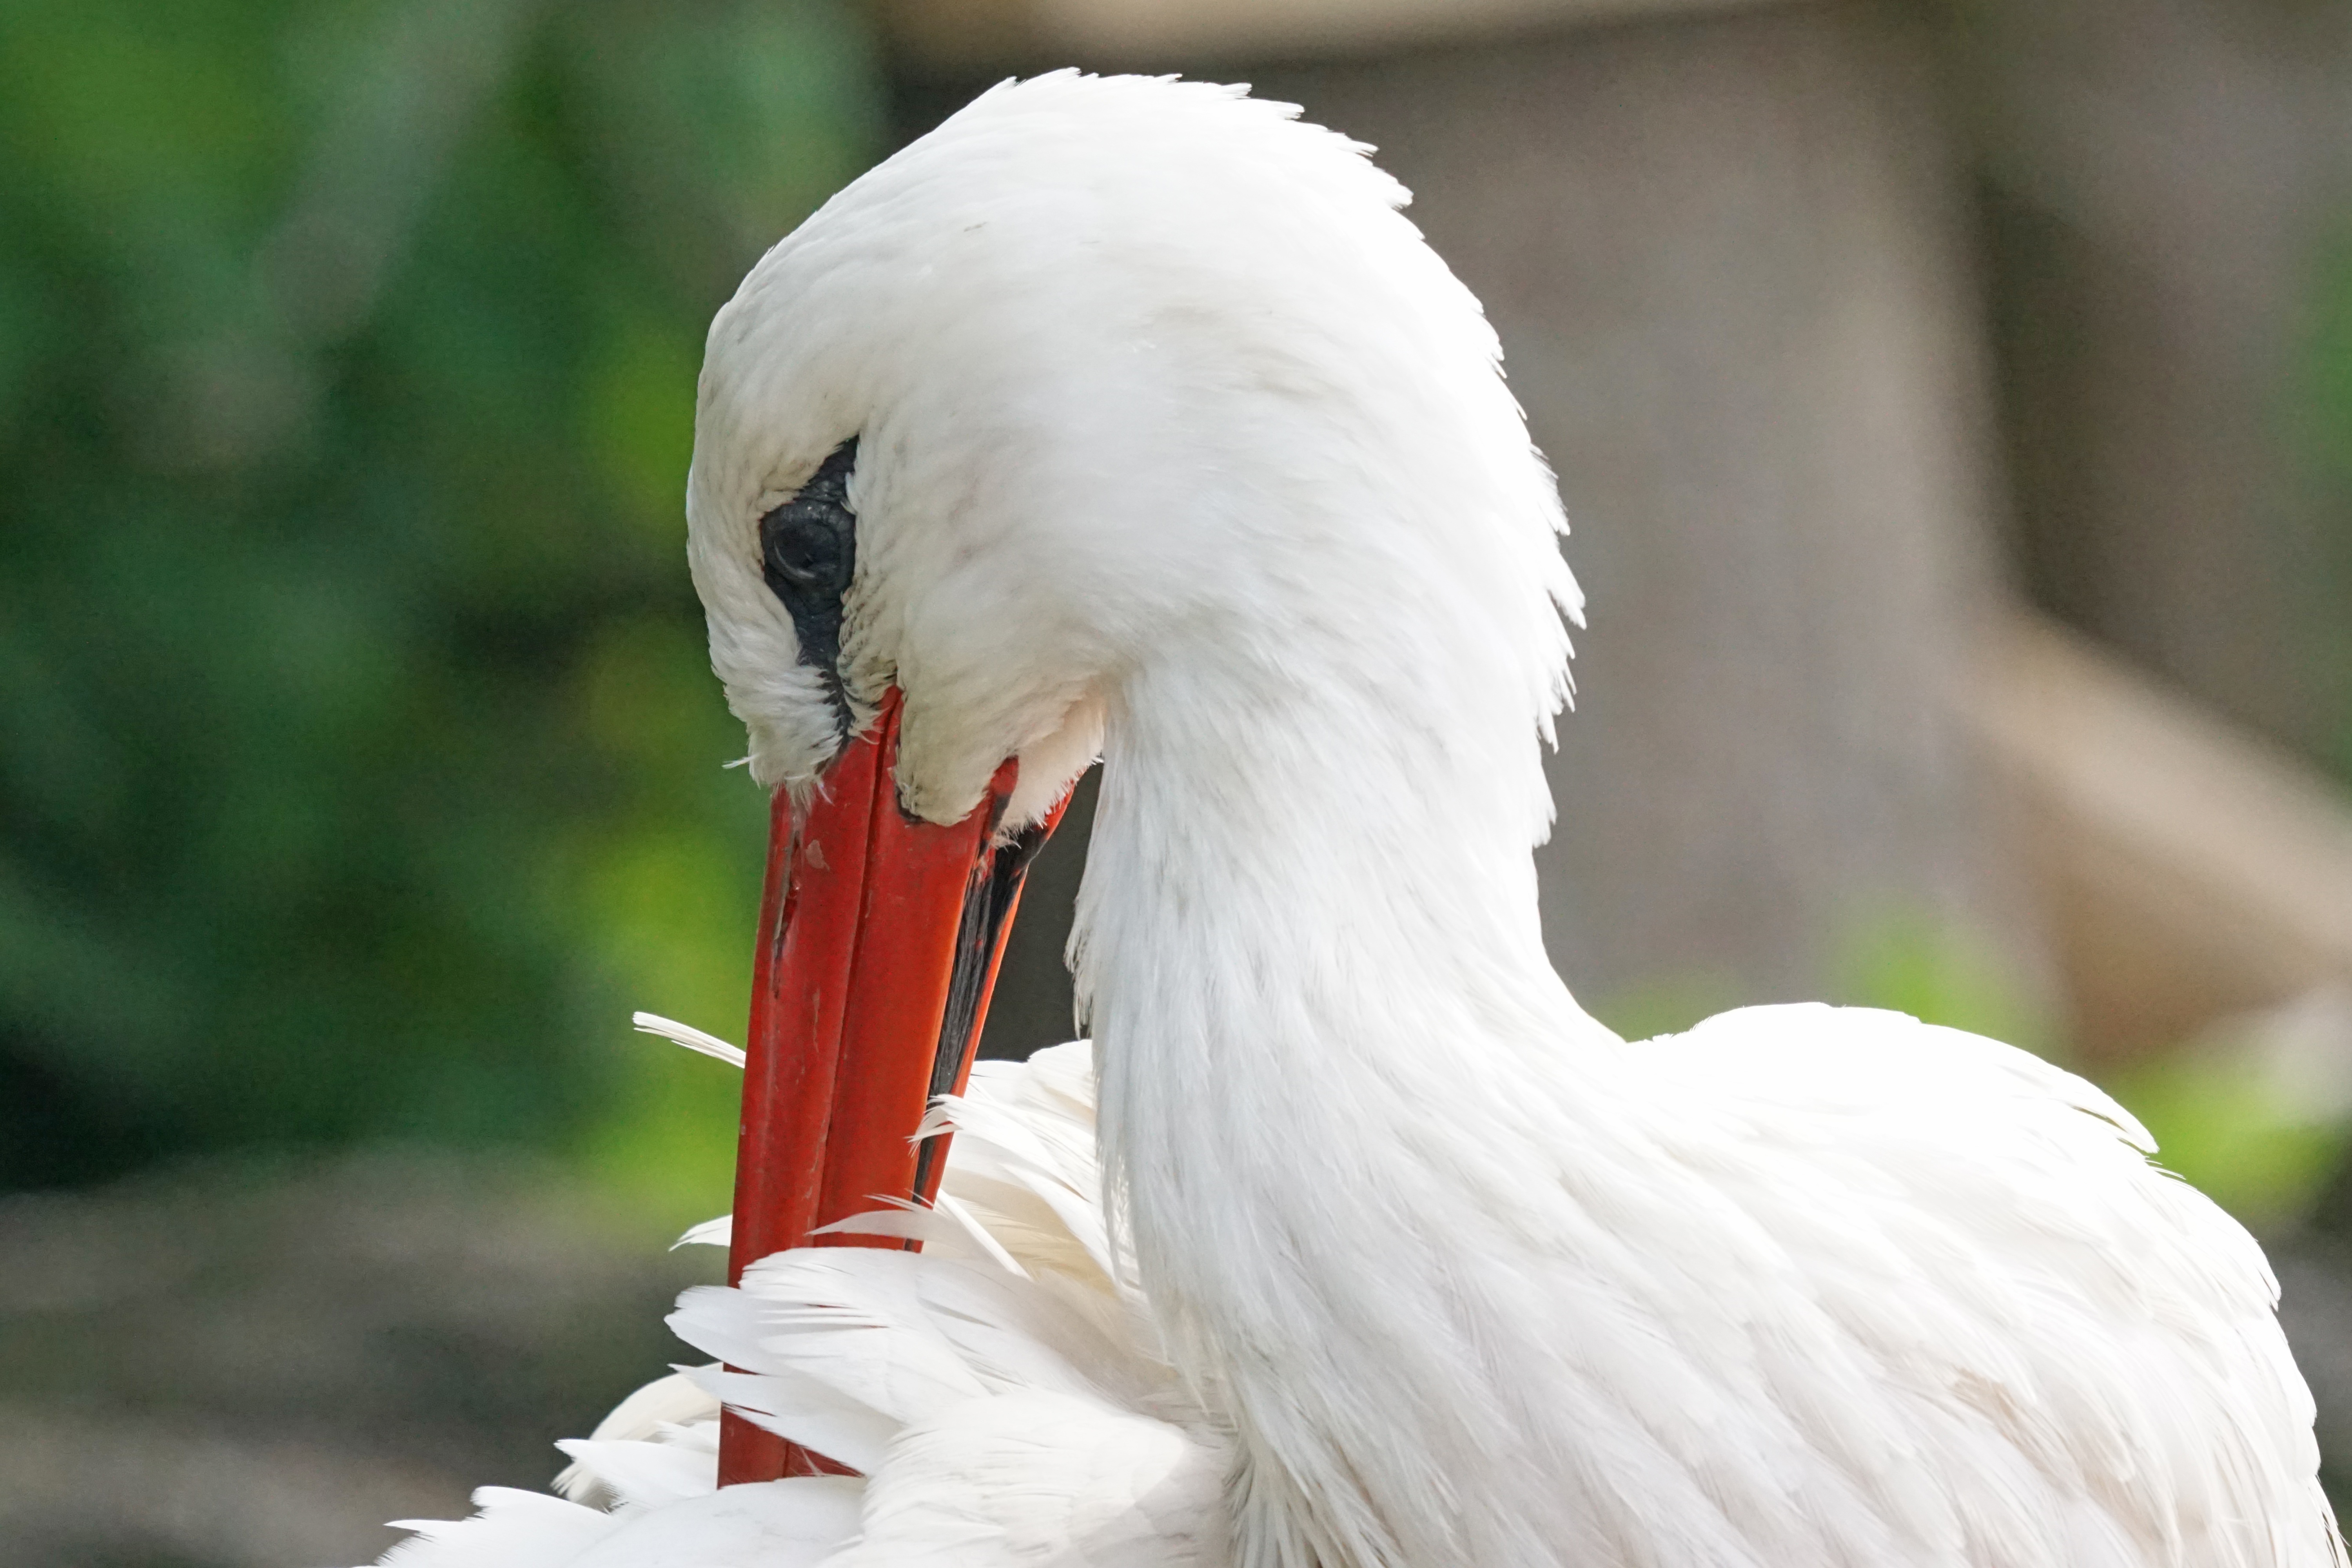
nature, bird, wing, white, wildlife, beak, feather, fauna, stork, plumage, close up, vertebrate, water bird, wildlife photography, white stork, rattle stork, adebar, ciconiiformes, sulphur crested cockatoo